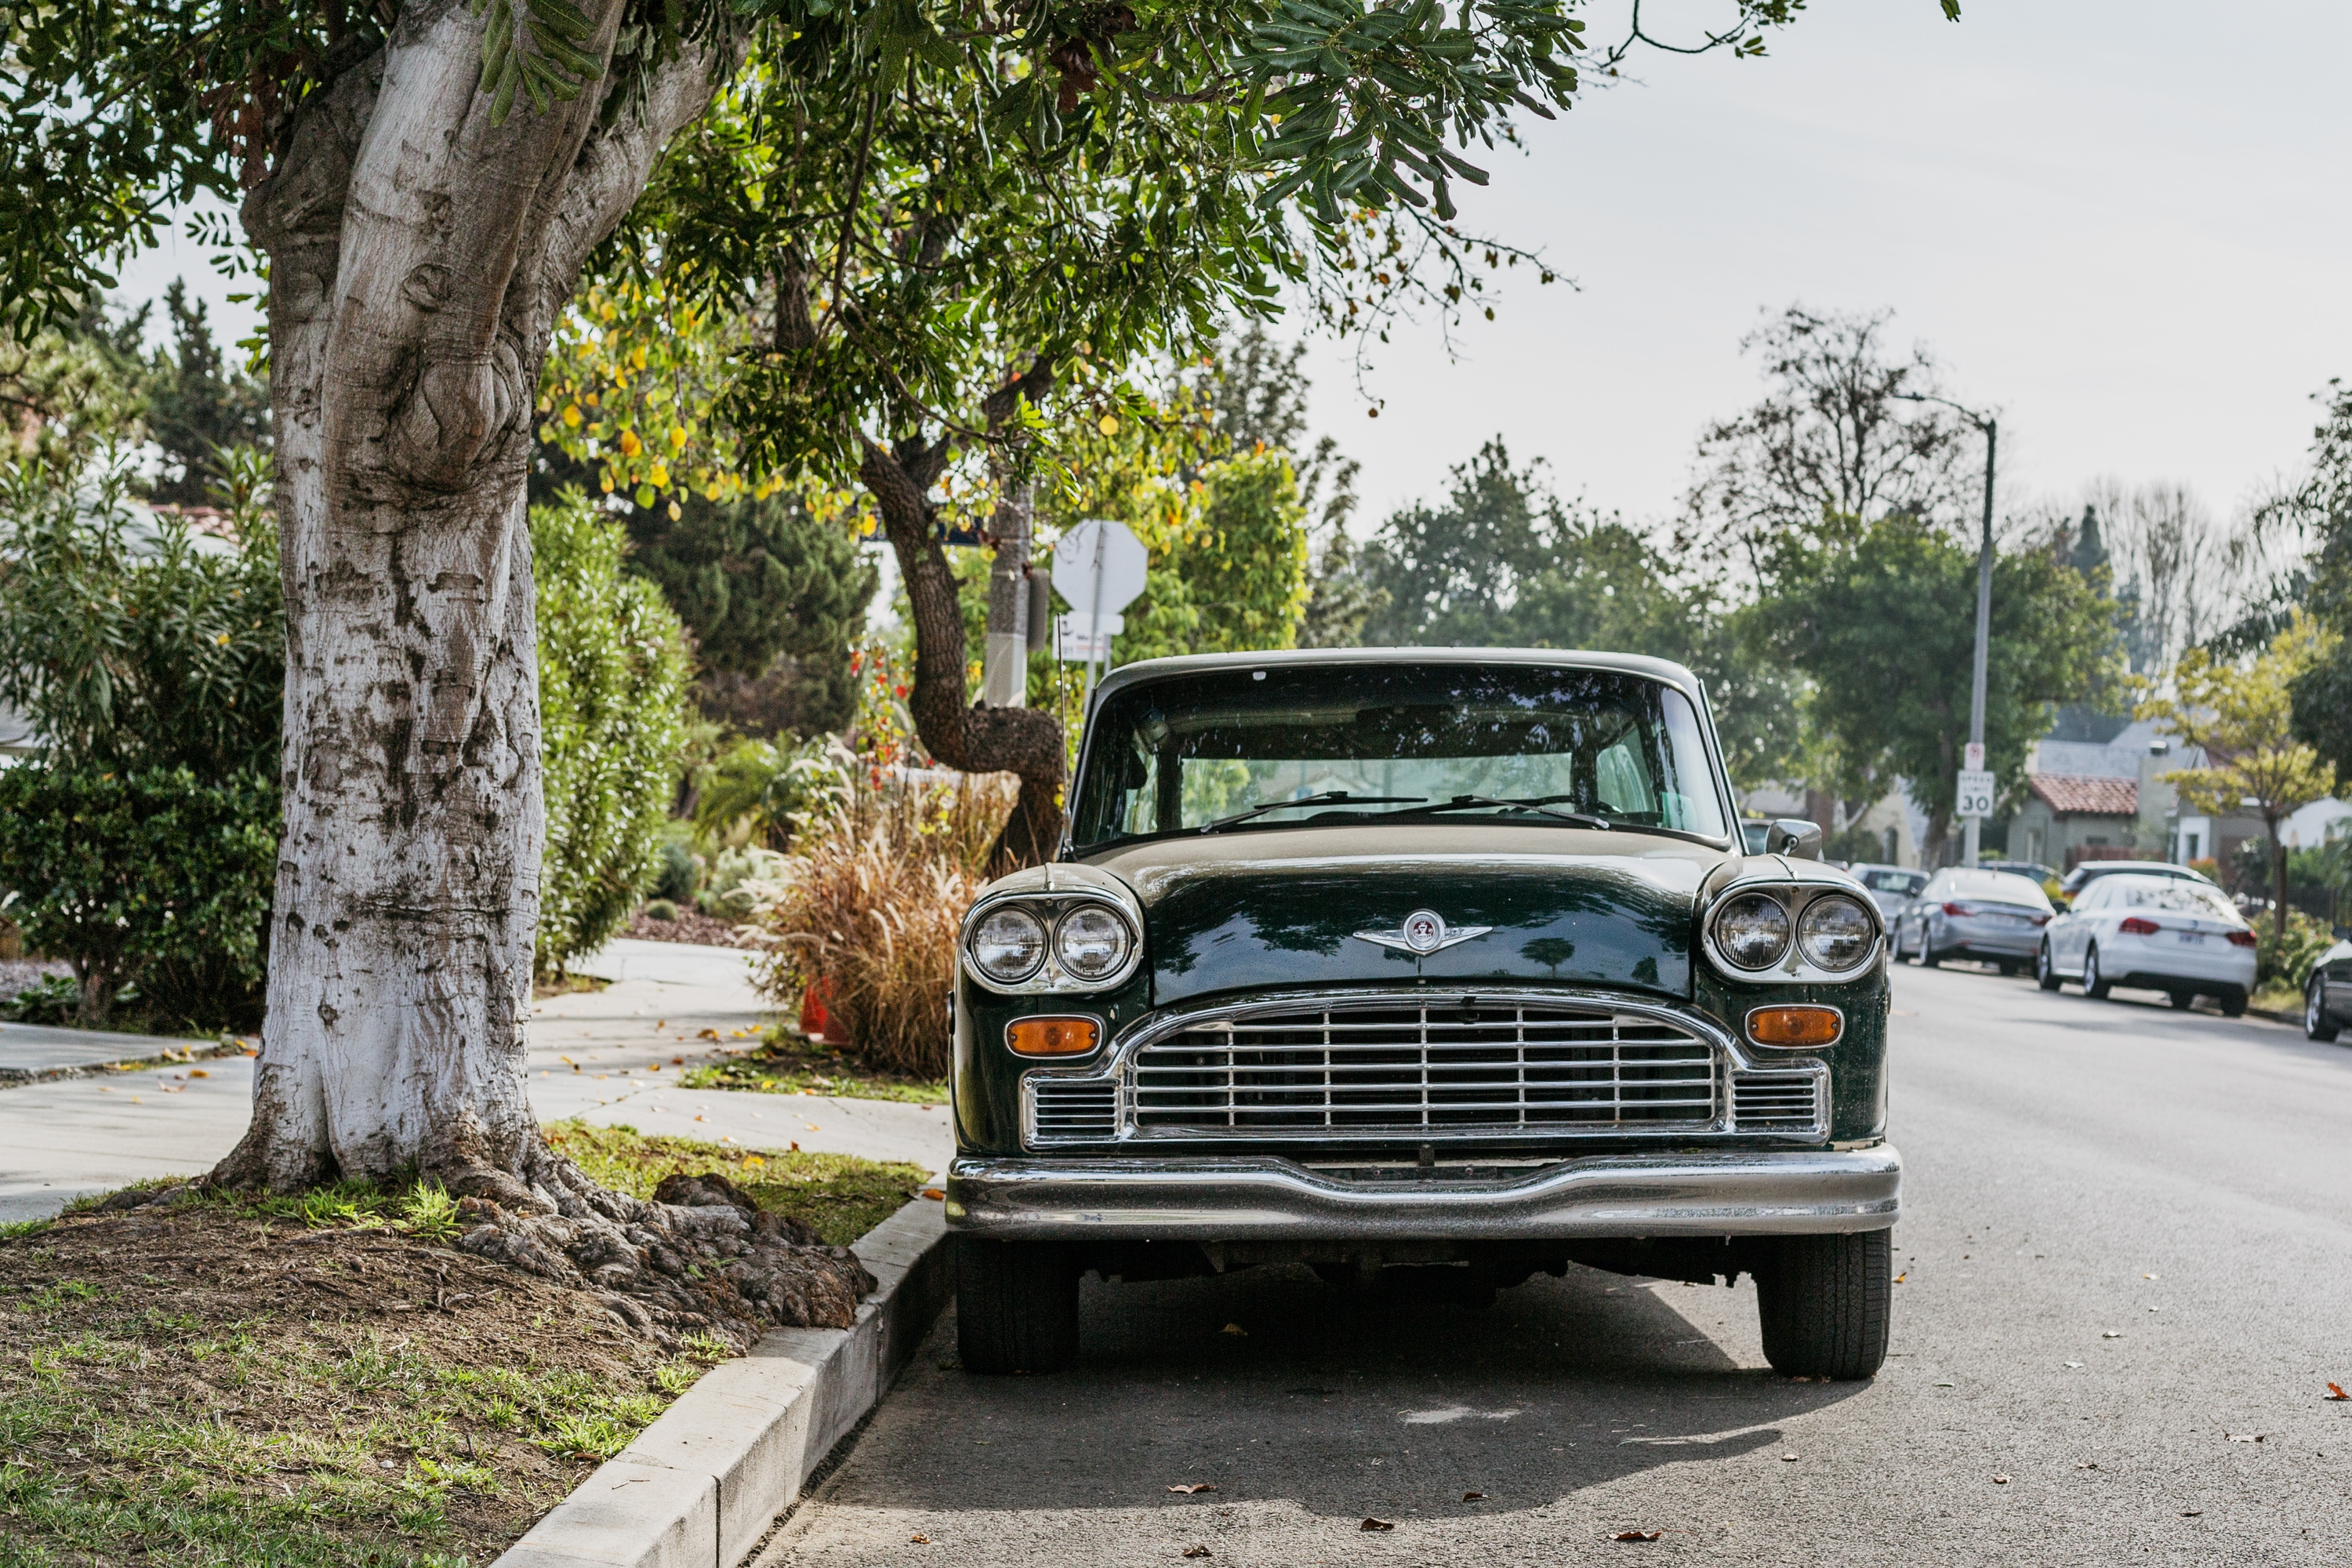
road, street, car, vintage, parking, vehicle, motor vehicle, vintage car, cars, chrysler, antique car, land vehicle, automobile make, automotive exterior, luxury vehicle